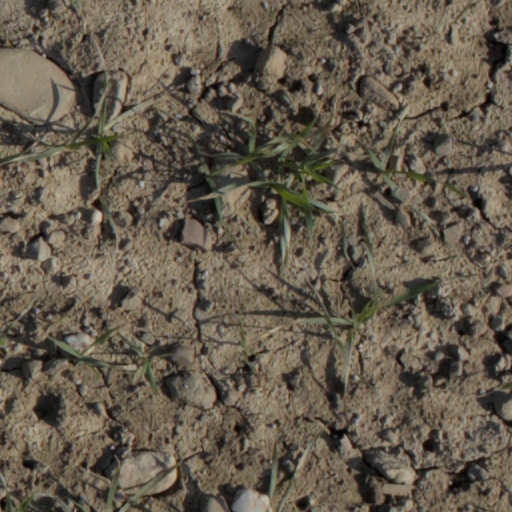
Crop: wheat